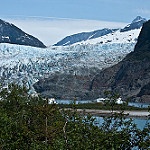
Label: glacier